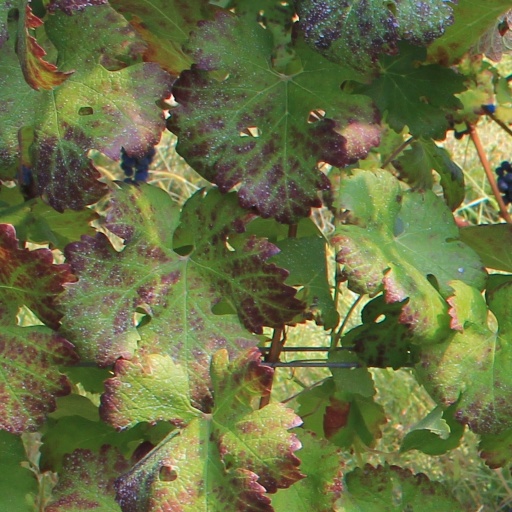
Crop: grape